Cossack cuisine

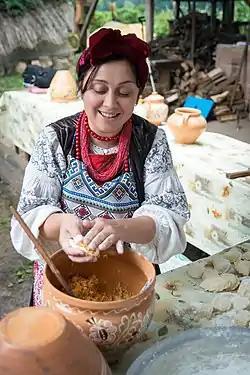
Varenyky is a traditional dish of cuisine in Ukraine and some other lands historically populated by Cossacks

Typical food consumed by Zaporozhian Cossacks consisted of milled grains and flour and included traditional Ukrainian dishes such as kasha, , and . During campaigns Cossacks would be supplied by the hetman administration with basic rations consisting of flour, breadcrumbs, groats and meat. In Pereyaslav regiment during 1722-1723 a Cossack artillery serviceman would annually receive almost 200 kg of rye, 50 kg of wheat and 50 kg of buckwheat flour, 50 kg of millet, 15 kg of salo and 55 g of salt. Cossacks would also eat borshch, which was a universal food for all classes in Ukraine during that era.